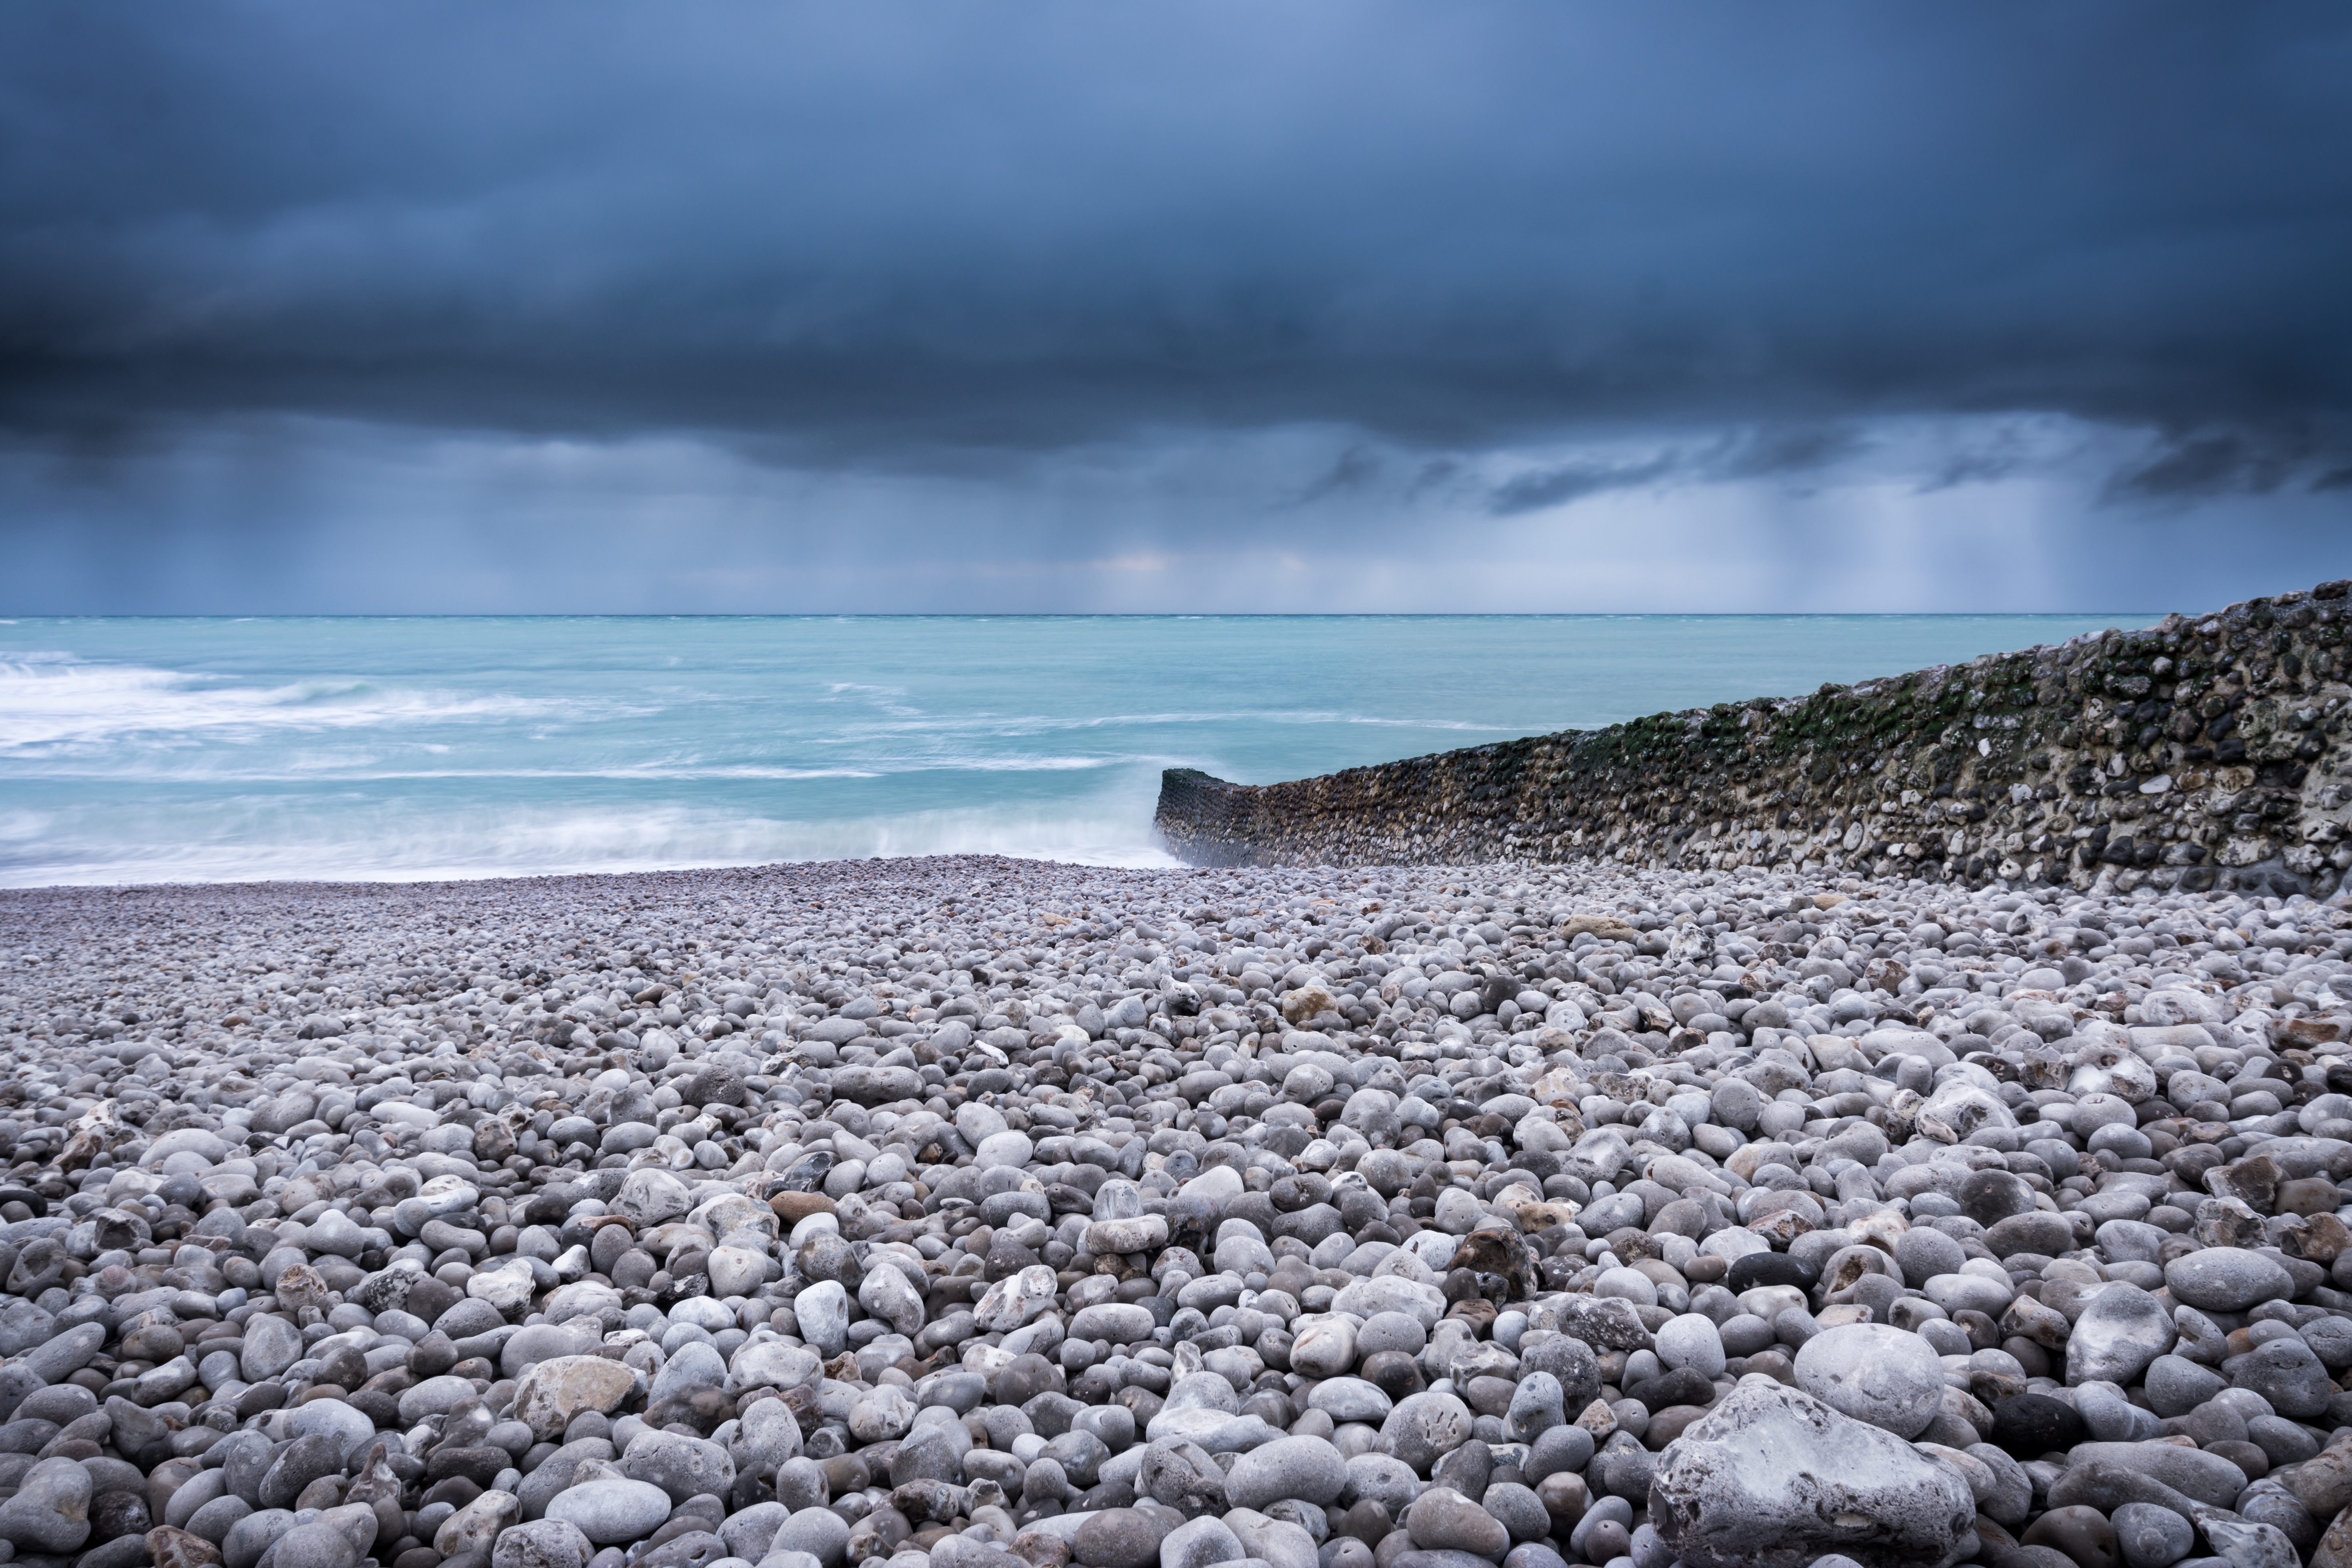
beach, sea, coast, sand, rock, ocean, horizon, cloud, sunlight, shore, wave, weather, material, wafe, body of water, wind wave